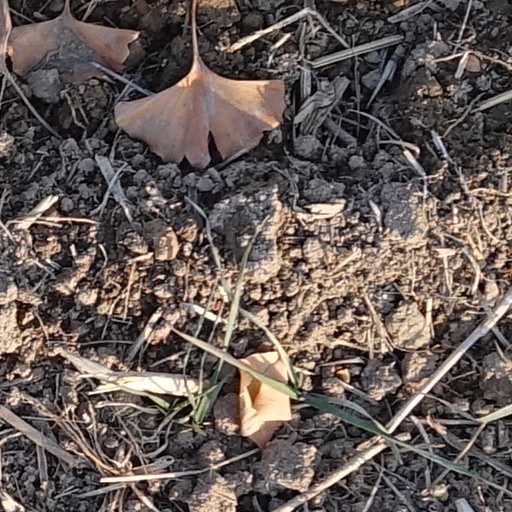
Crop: wheat